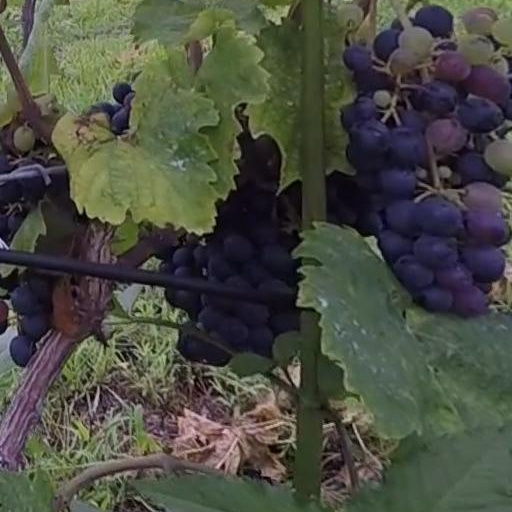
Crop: grape